History of electromagnetic theory

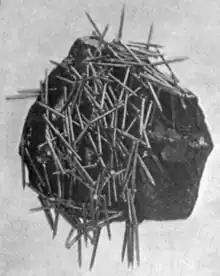
The discovery of the "property of magnets". Magnets were first found in a natural state; certain iron oxides were discovered in various parts of the world, notably in Magnesia in Asia Minor, that had the property of attracting small pieces of iron, which is shown here.

Based on his find of an Olmec hematite artifact in Central America, the American astronomer John Carlson has suggested that "the Olmec may have discovered and used the geomagnetic lodestone compass earlier than 1000 BC". If true, this "predates the Chinese discovery of the geomagnetic lodestone compass by more than a millennium". Carlson speculates that the Olmecs may have used similar artifacts as a directional device for astrological or geomantic purposes, or to orient their temples, the dwellings of the living or the interments of the dead. The earliest Chinese literature reference to magnetism lies in a 4th-century BC book called "The Book of the Devil Valley Master": "When the people of Cheng go out to collect jade, they carry a south-pointer with them so as not to lose their way."